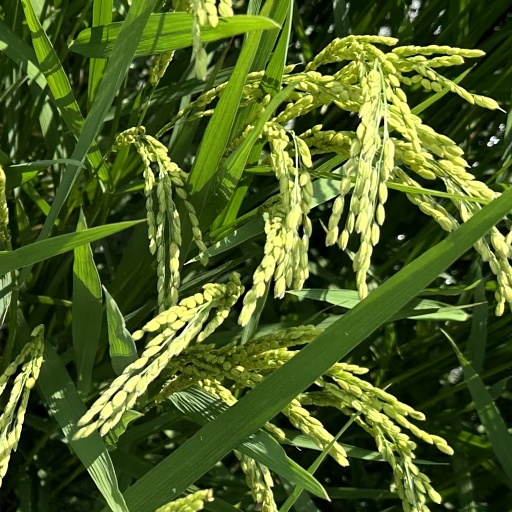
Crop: rice